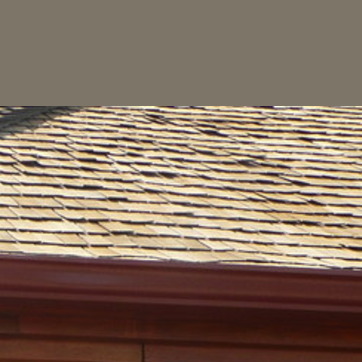
Material: other